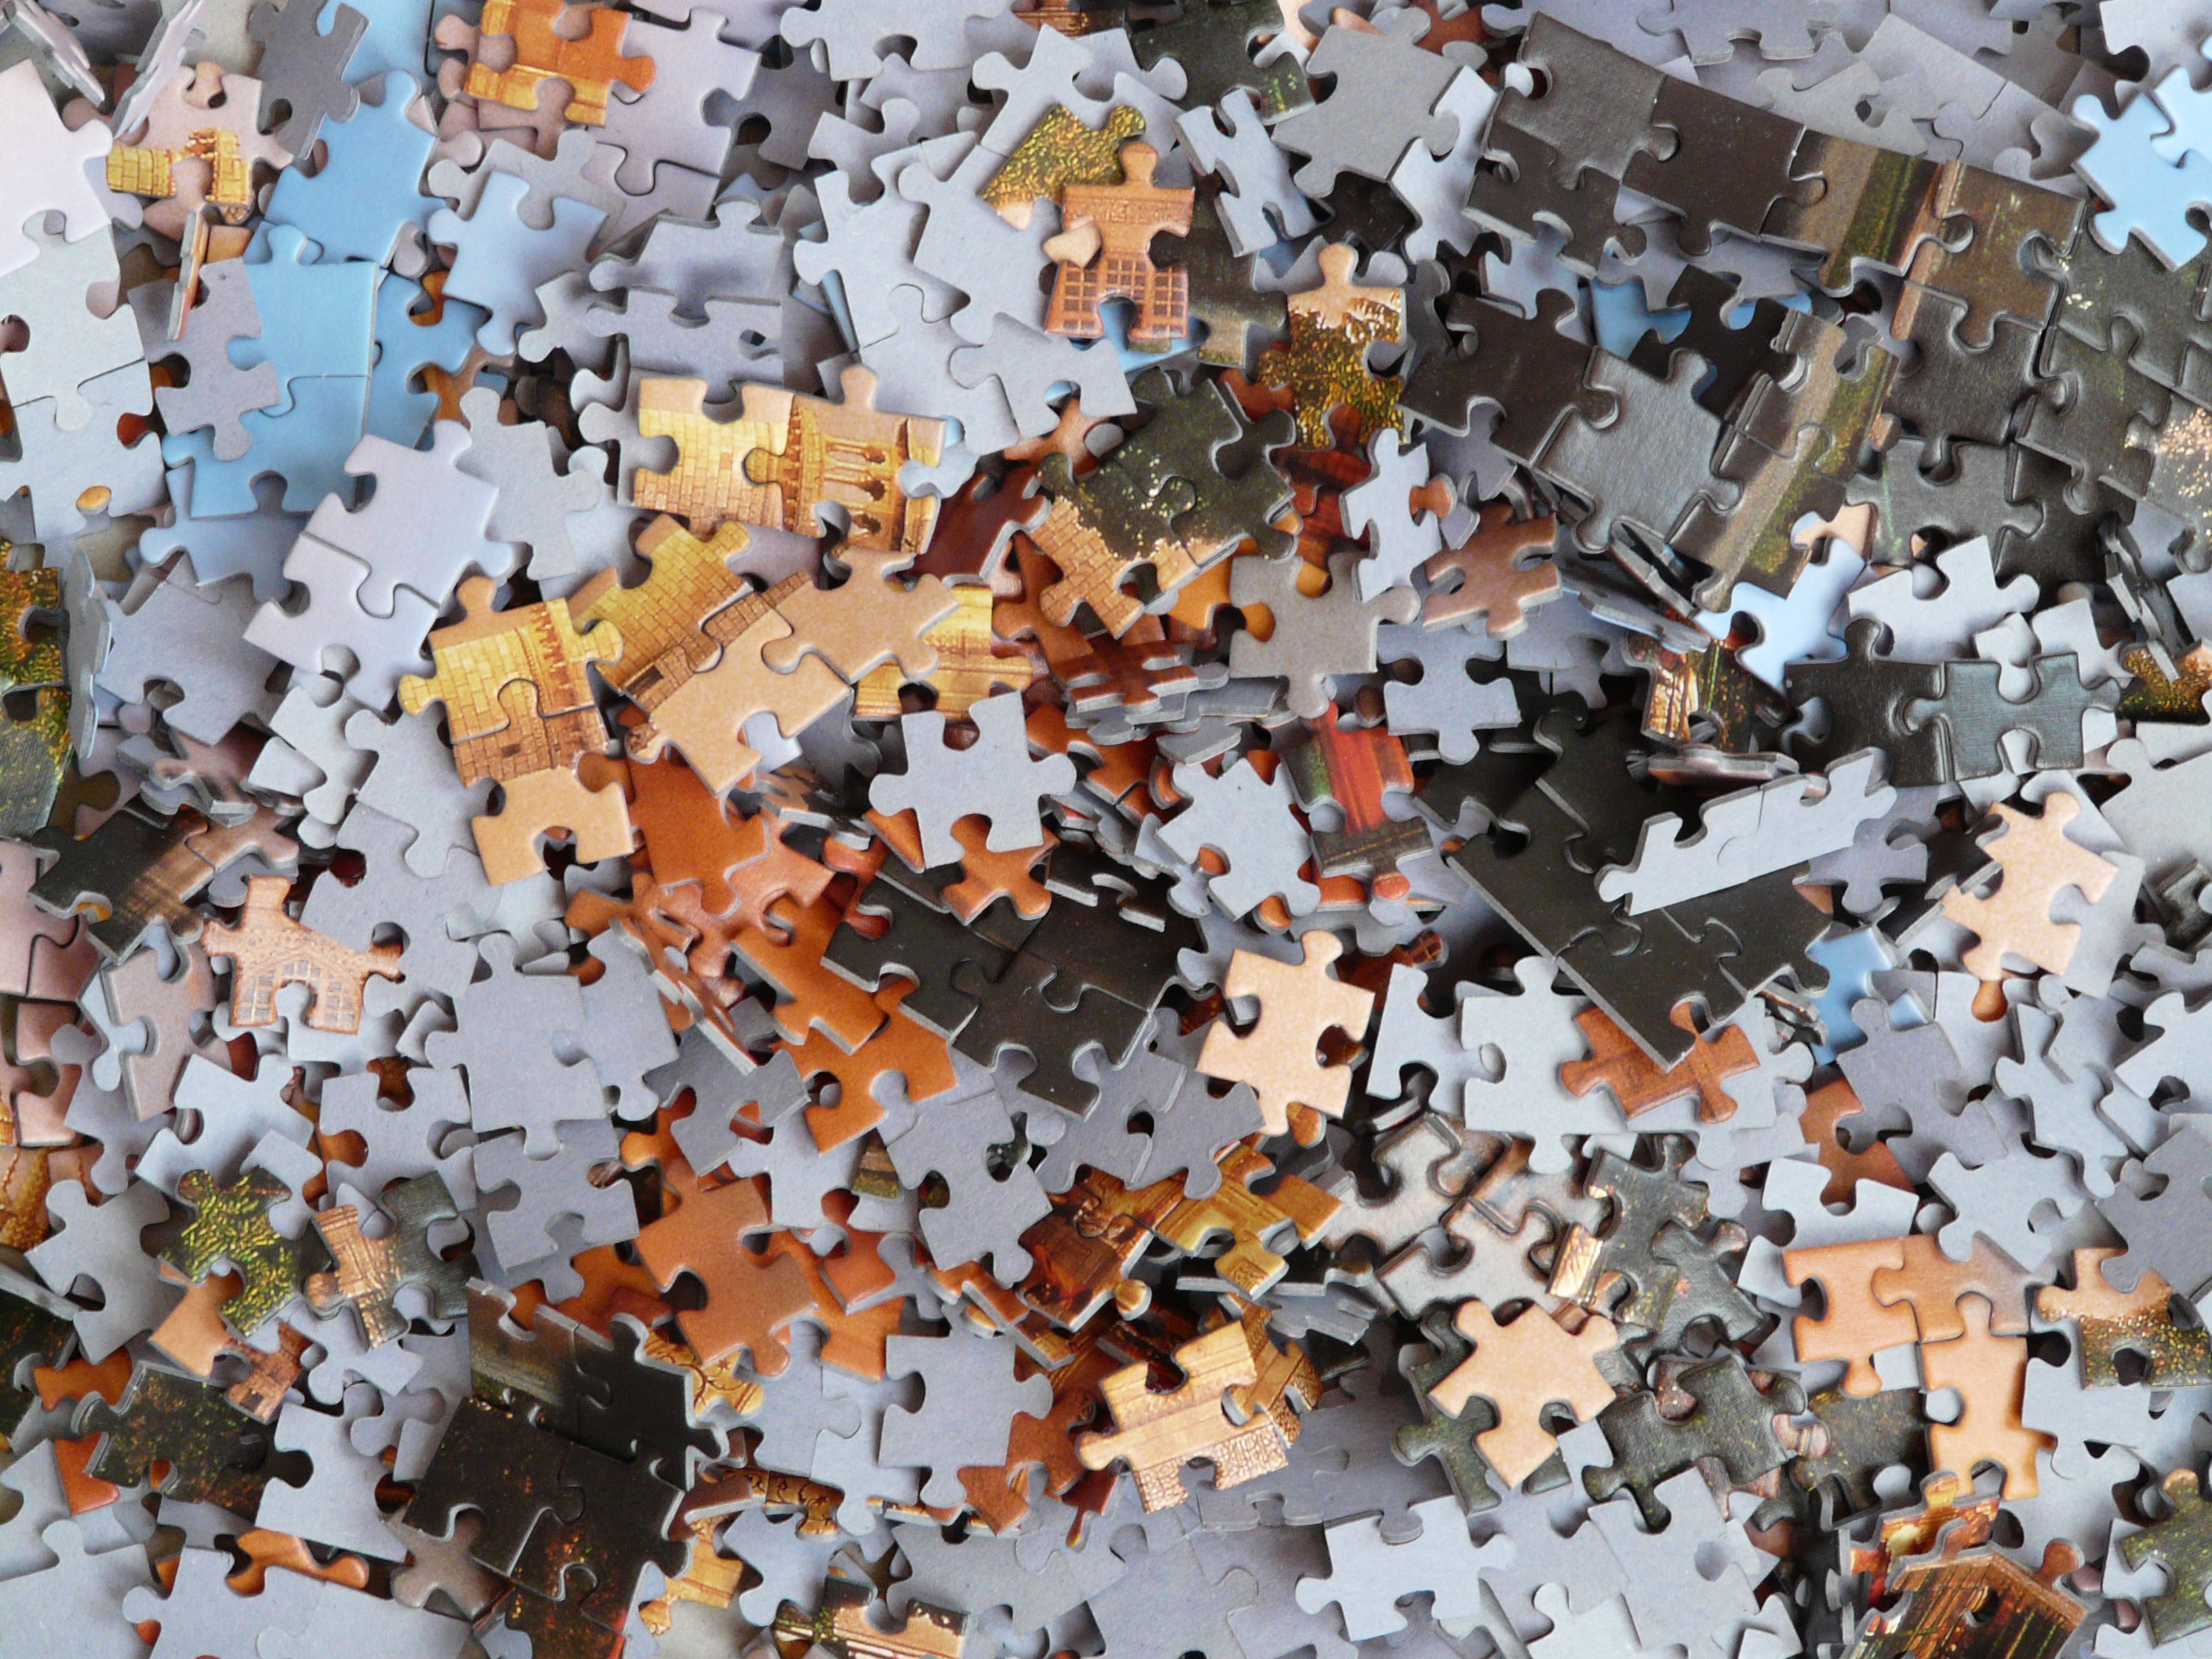
play, leaf, pattern, autumn, box, season, material, design, cardboard, unfinished, chaos, puzzle, patience, mess, share, memory cards covered with, boredom, pieces of the puzzle, piecing together, pastime, unresolved